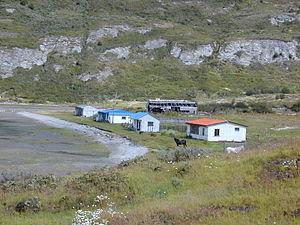
Le parc national Yendegaia est une aire protégée située sur la grande île de la Terre de Feu, dans la région de Magallanes et de l'Antarctique chilien au sud du Chili. Il couvre une superficie de 150 612 ha de terrain montagneux et de forêts magellaniques. Il borde le parc national Alberto de Agostini et le parc national Tierra del Fuego.